The Love Route

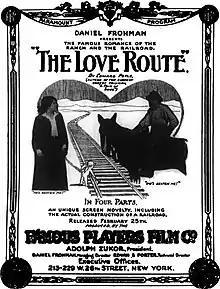
Advertisement

The Love Route is a 1915 American Western silent film directed and written by Allan Dwan based upon a play by Edward Peple. The film stars Harold Lockwood, Winifred Kingston, Donald Crisp, Jack Pickford, Dick La Reno, and Juanita Hansen. The film was released on February 25, 1915, by Paramount Pictures.